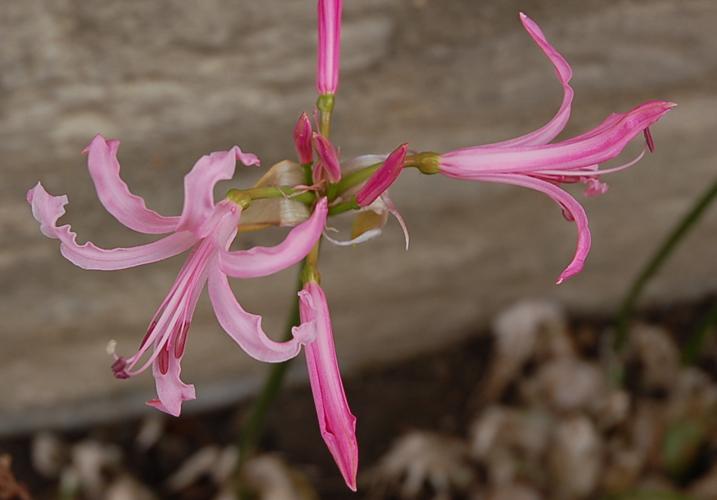
Label: cape flower